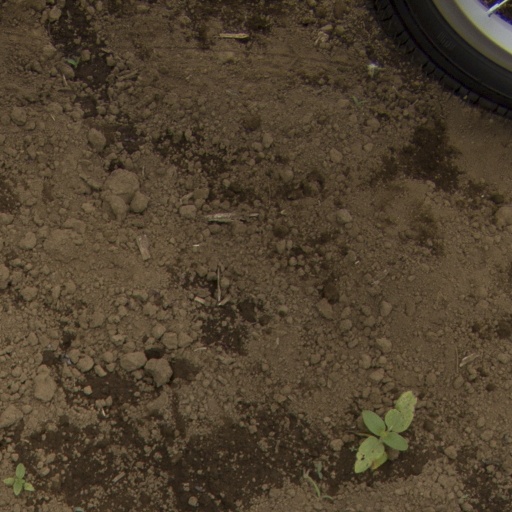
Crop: Jerusalem artichoke